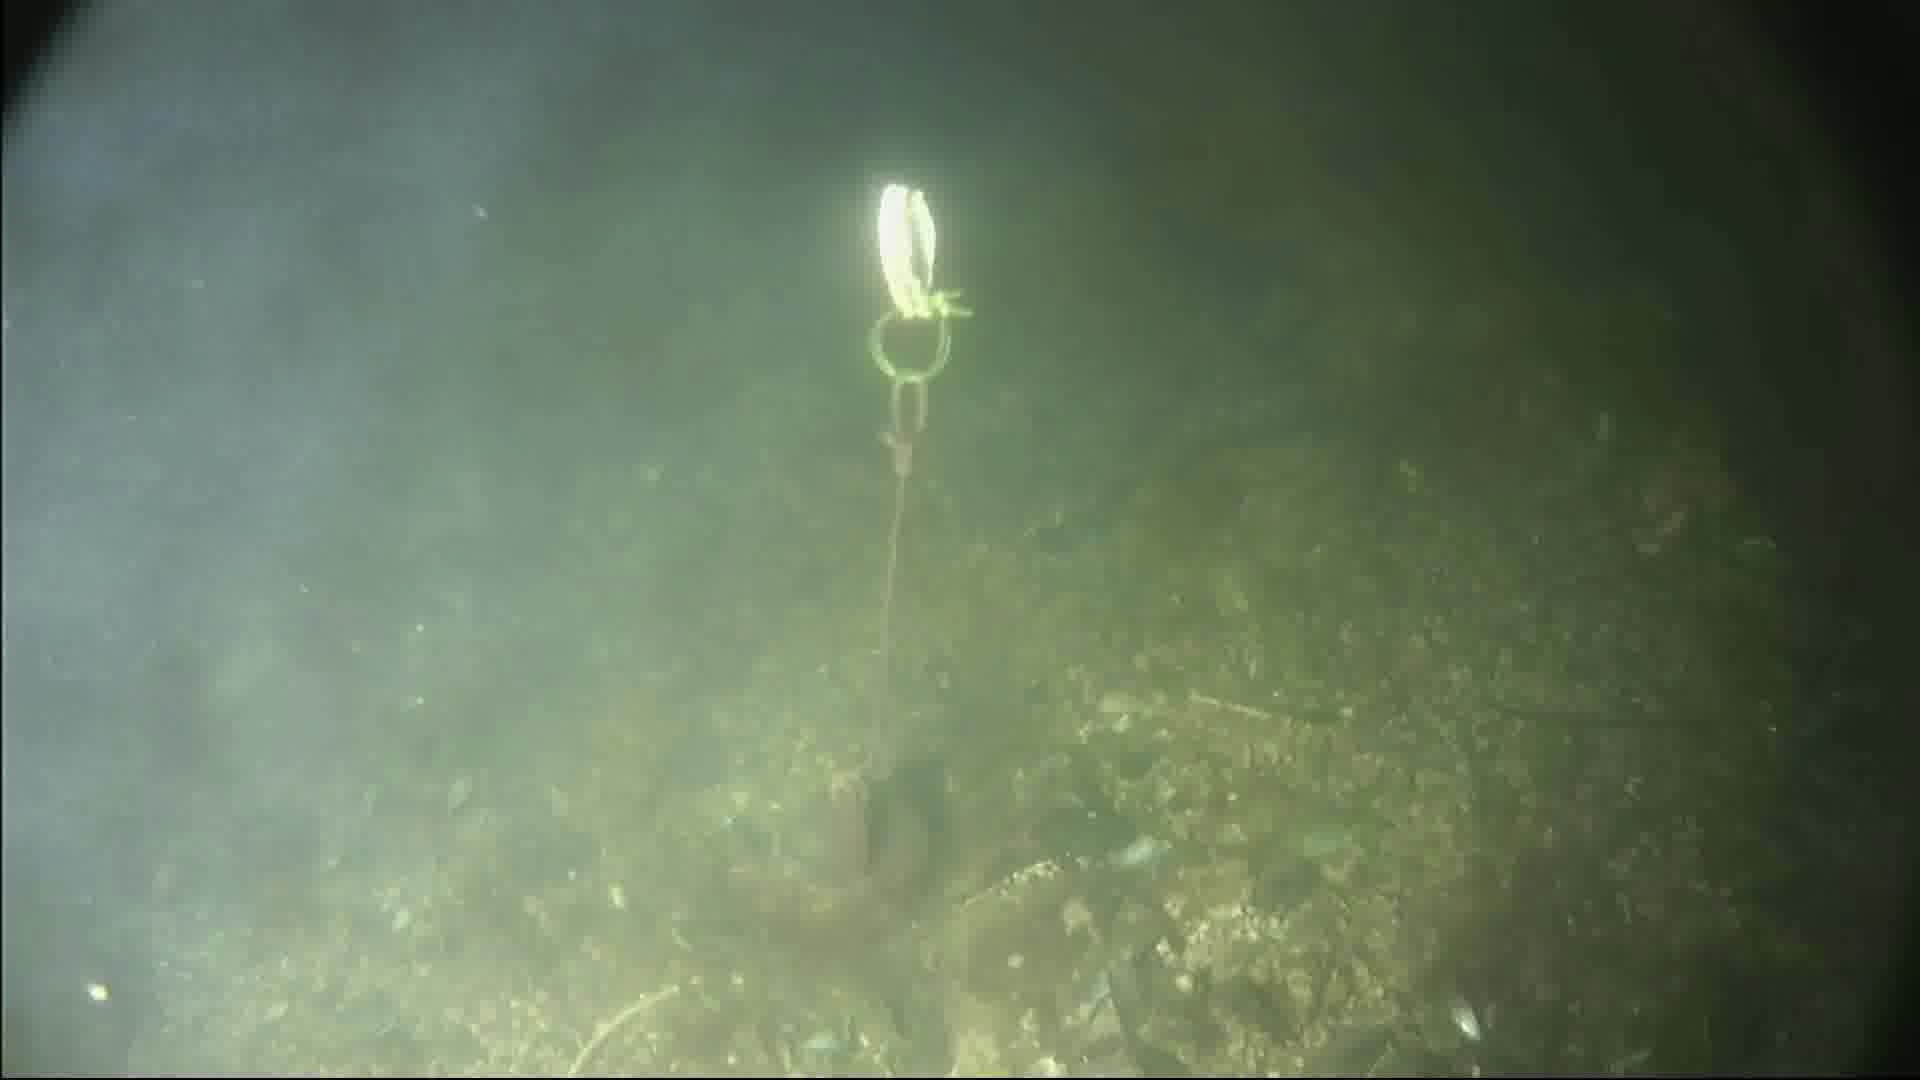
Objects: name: crab